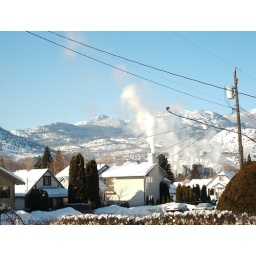
the front window view - a beautiful blue sky over the snow covered mountains